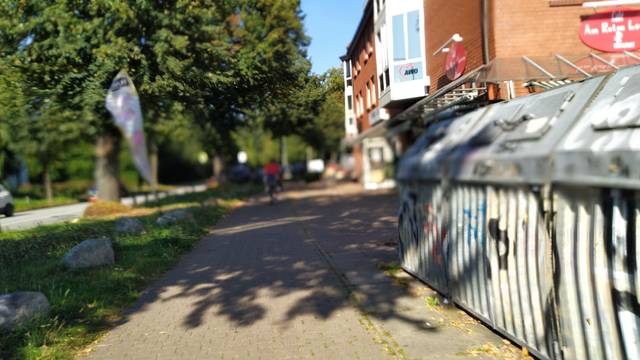
Region: Germany
Coordinates: 53.851, 10.659